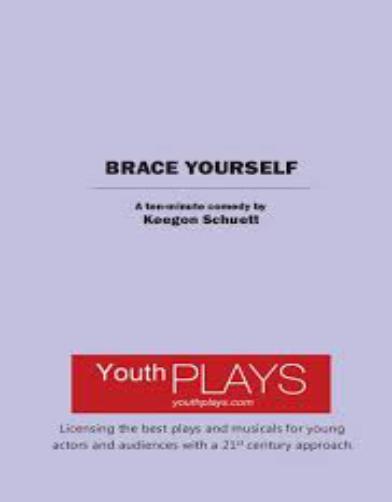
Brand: brace yourself
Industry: Clothes